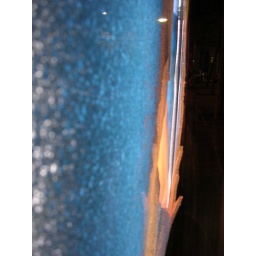
Smashed glass over a bus stop ad